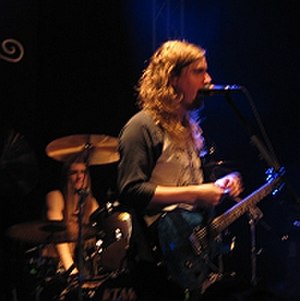
Opeth / Biografi / Udskiftninger i bandet (2006 – 2007)
Martin Axenrot og Mikael Åkerfeldt under en koncert i Holland i 2005.
Opeth er et svensk progressivt dødsmetalband, dannet i 1990 af sangeren David Isberg. Bandet har gennem årene haft en række forskellige medlemmer, men sanger, guitarist og sangskriver Mikael Åkerfeldt har været bandets drivkraft, siden han kom med i bandet kort efter dets dannelse.